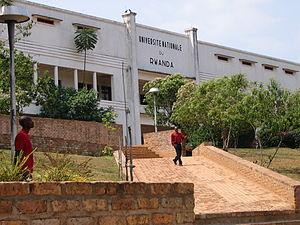
Université nationale du Rwanda à Butare Kinyarwanda: Kaminuza nkuru y’u Rwanda
L'université nationale du Rwanda, située à Butare, était la plus importante université du Rwanda.